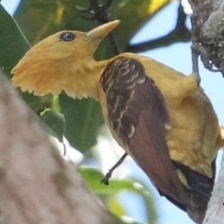
Species: CREAM COLORED WOODPECKER
Scientific name: CELEUS FLAVUS